Railway electrification in the Soviet Union

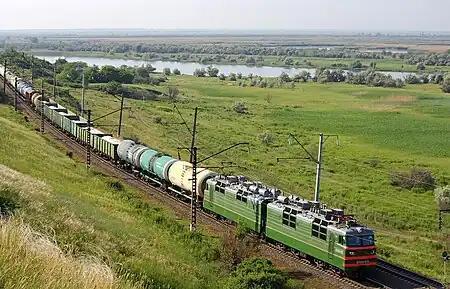
VL80 Electric locomotive hauling freight train

Compared to the US, the Soviet Union got off to a very slow start in electrification but later greatly surpassed the US. Electrification in the US reached its maximum of 5,000 km in the late 1930s which is just when electrification was getting its start in the USSR.